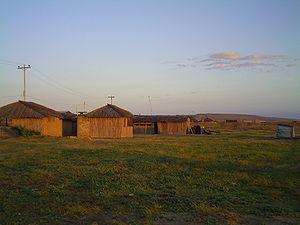
Le mot espagnol ranchería, ou rancherío, désigne un petit village rural.